Art in the women's suffrage movement in the United States

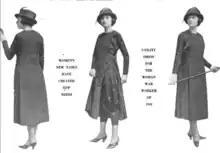
Utility Dress for the Woman War Worker of 1918

The United States women's suffrage movement was represented largely by the colors gold and yellow. These colors were first used during the campaign for women's suffrage in Kansas by Susan B. Anthony and Elizabeth Cady Stanton. Sometimes the colors purple, white, and green, used by some women's suffrage groups in Britain, were also adopted in the United States, with yellow often replacing the green. American suffragists oftentimes wore white, purple and yellow to their public meetings; the color white symbolizing purity.